Sybille Bammer

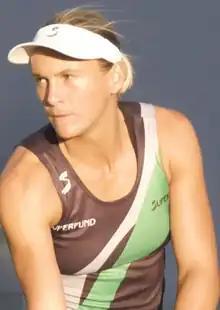
Bammer at the 2009 US Open

Sybille Bammer (born 27 April 1980) is a former professional tennis player from Austria. Her career-high ranking is No. 19, which she achieved on 17 December 2007.